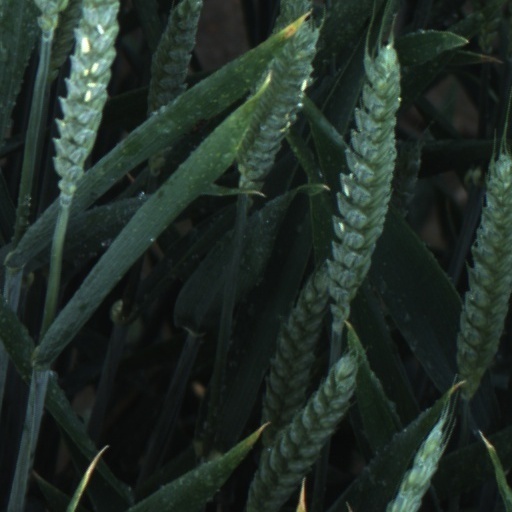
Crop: wheat